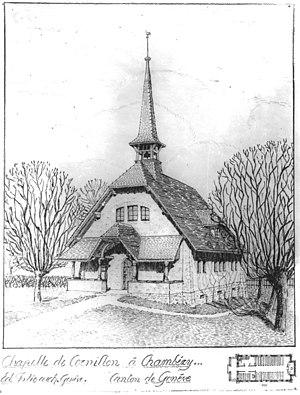
Reproduction photographique d'un plan d'architecture.
La chapelle des Cornillons est une chapelle située à Pregny-Chambésy, en Suisse.